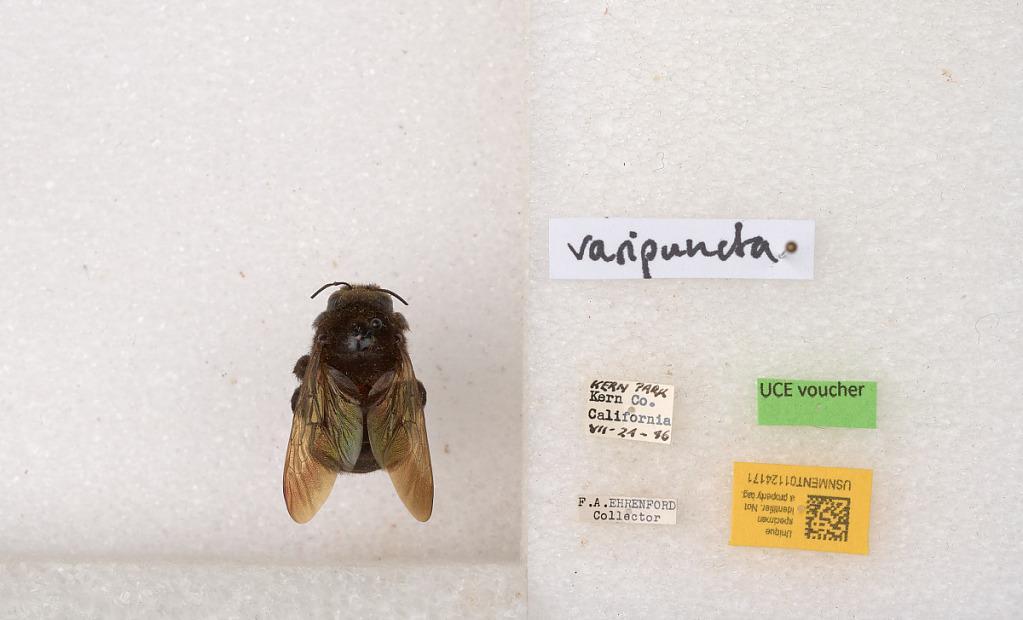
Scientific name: Xylocopa (Neoxylocopa) varipuncta Patton
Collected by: F. Ehrenford
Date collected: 1946-7-24
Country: United States
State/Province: California
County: Kern
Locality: Kern Park
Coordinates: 35.3822, -118.983